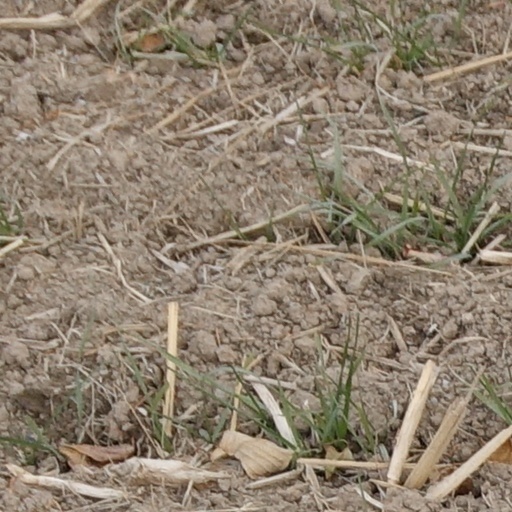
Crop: wheat